Gear

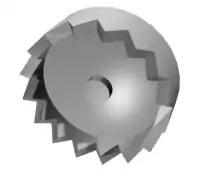
Crown gear

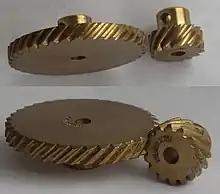
Helical gearsTop: parallel configurationBottom: crossed configuration

A gear is said to be "external" if its teeth are directed generally away from the rotation axis, and "internal" otherwise. In a pair of matching wheels, only one of them (the larger one) may be internal.